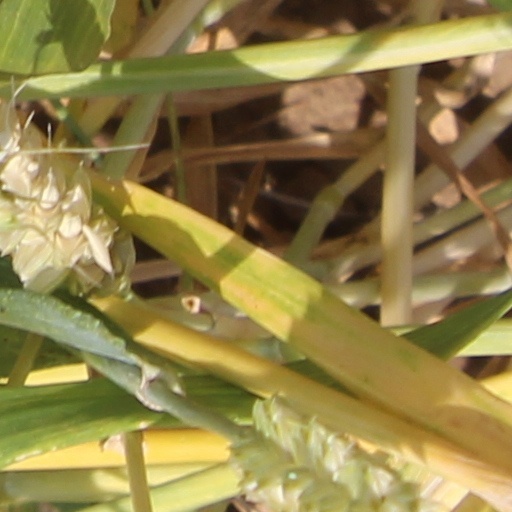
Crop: wheat